Senegalite

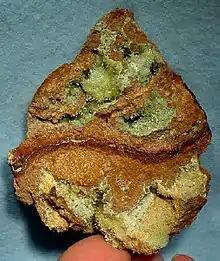
This rare specimen of a rediscovery features large boxwork-like cavities lined with senegalite and various phosphates species in a limonite gossan matrix.

Senegalite is a rare aluminum phosphate. It is a hydrated hydroxy phosphate of aluminum. It is named after Senegal, the country in which it was first found to occur.